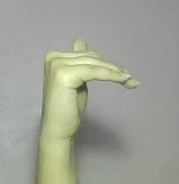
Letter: khaa